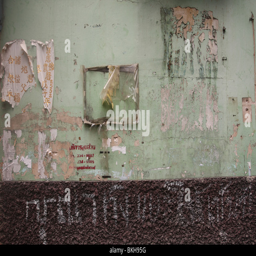
old posters decaying on the walls